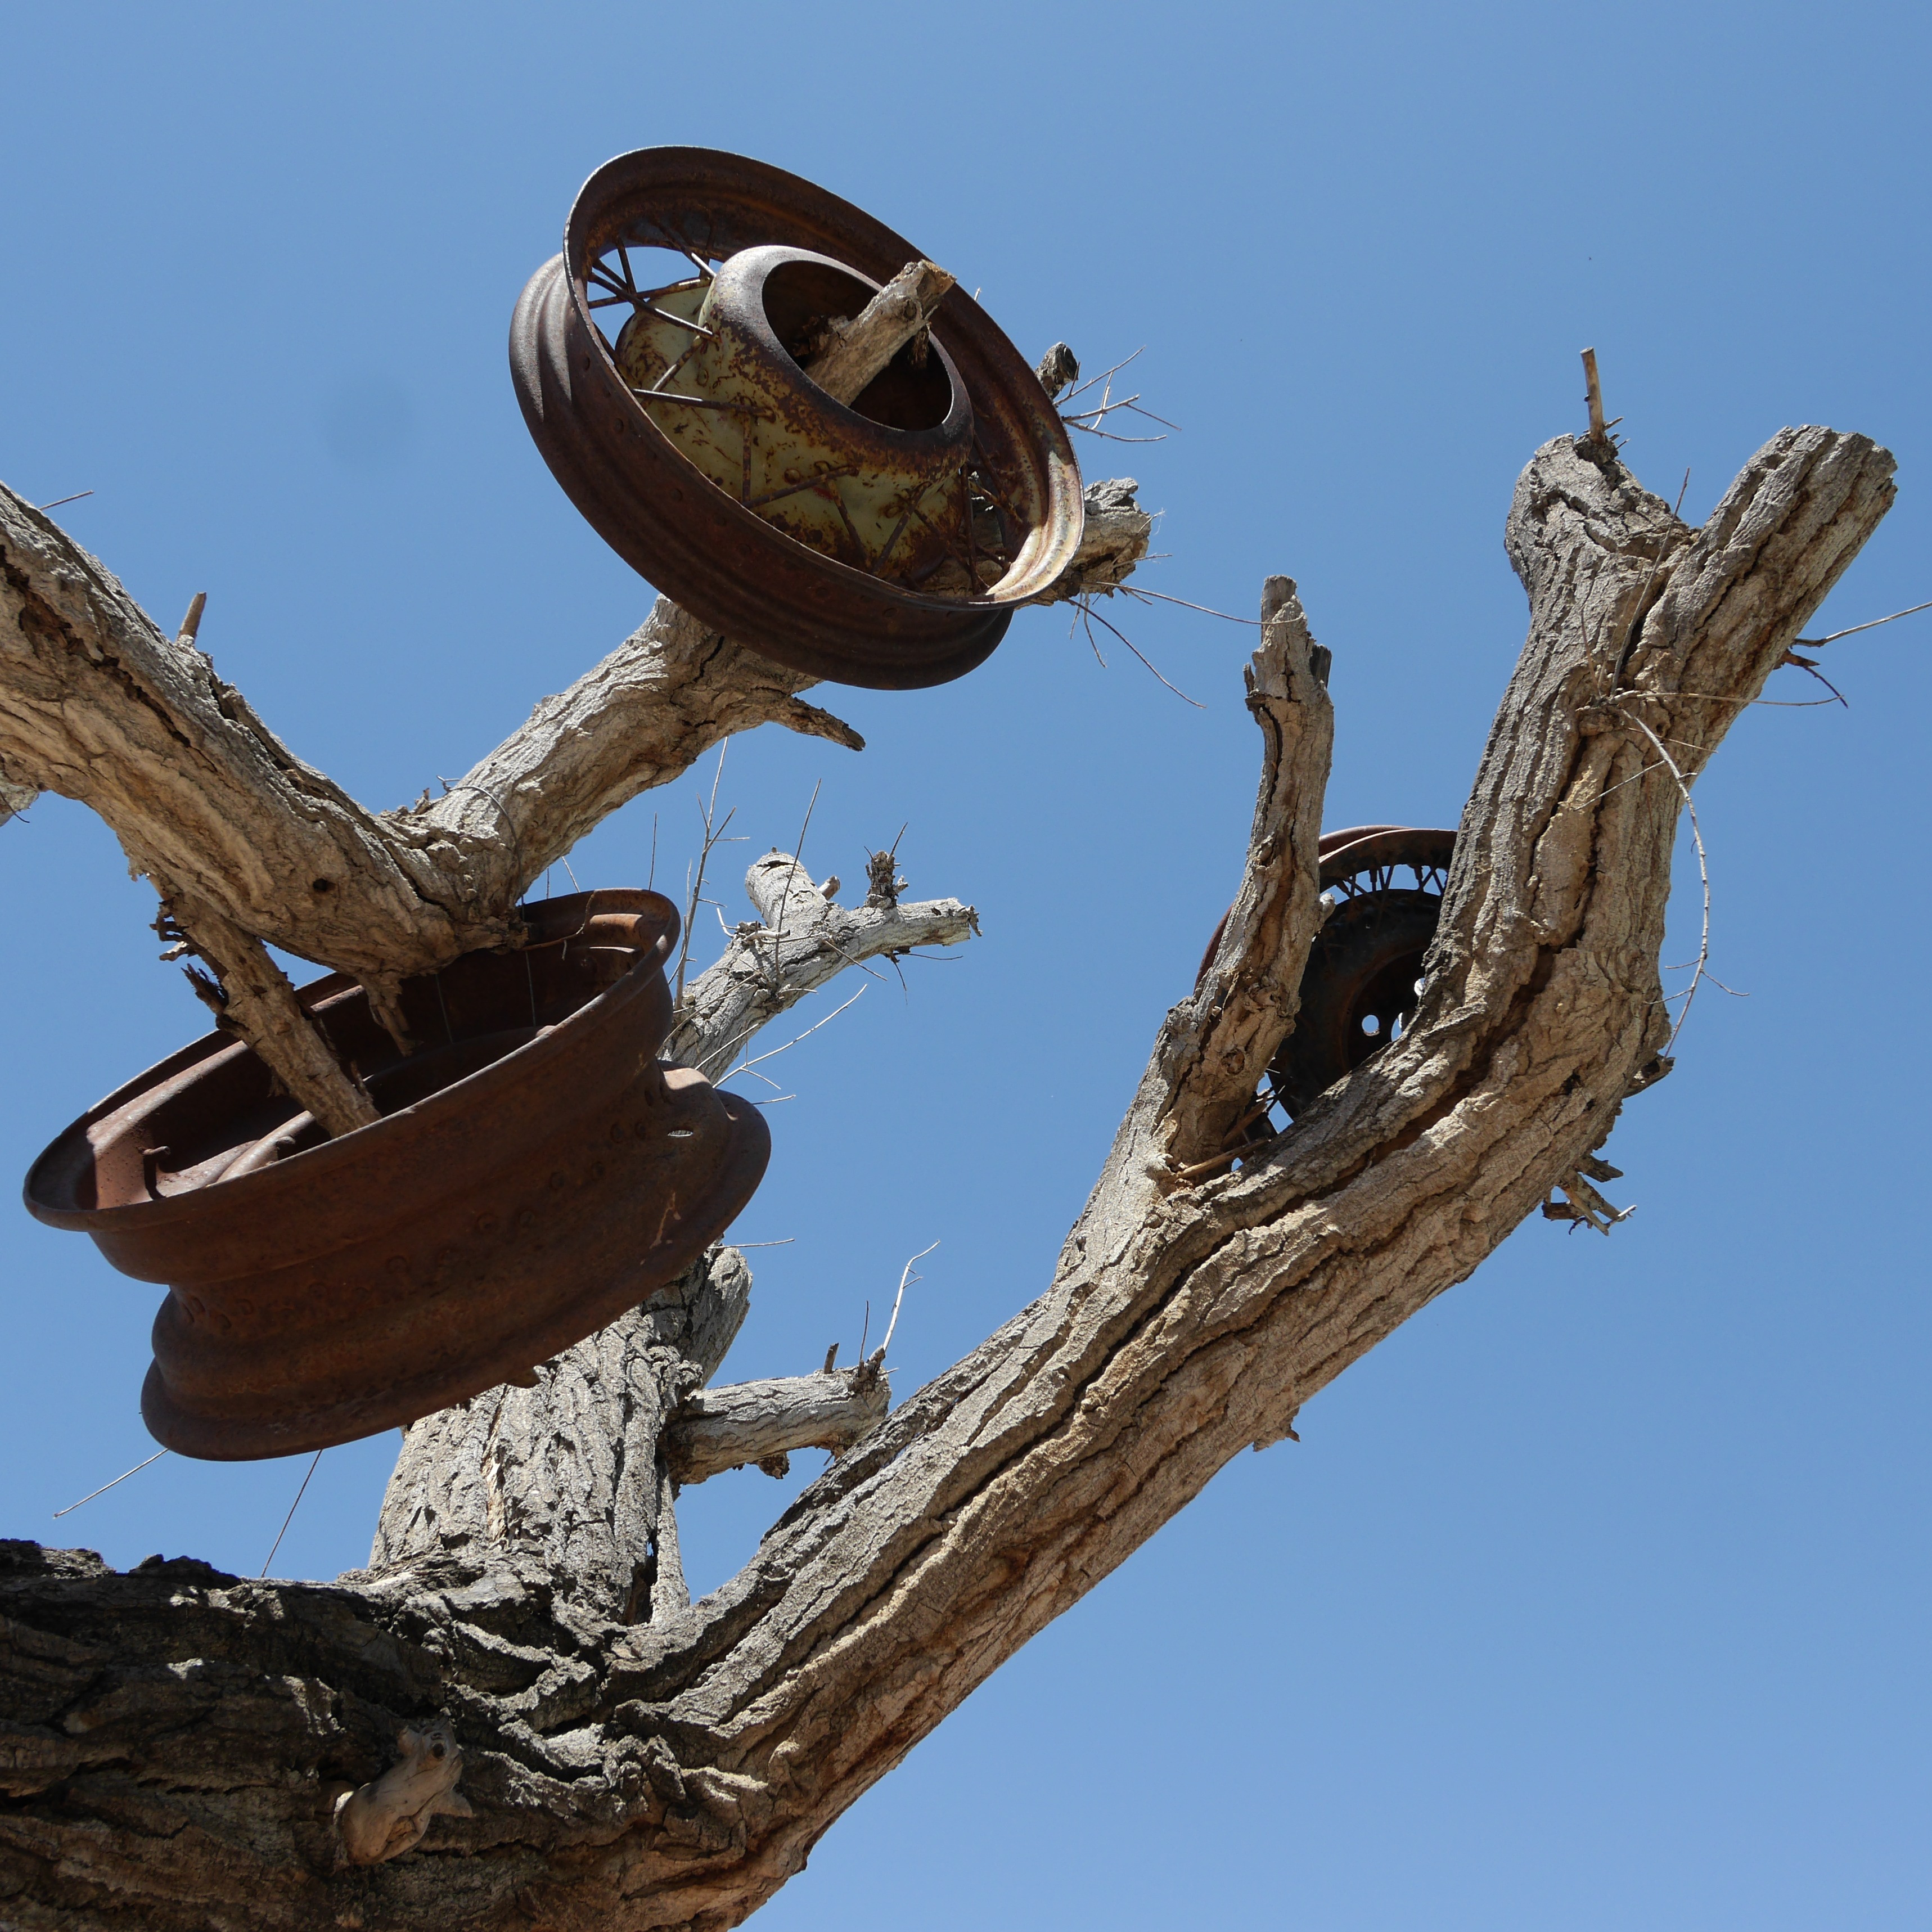
tree, branch, plant, wood, flower, environment, statue, spring, africa, sculpture, wheels, pollution, scrap, drought, nature conservation, namibia, woody plant, car rims